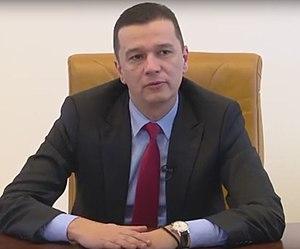
Un double référendum non contraignant a lieu le 26 mai 2019 en Roumanie en même temps que les élections européennes.
Le gouvernement Grindeanu est le gouvernement de la Roumanie du 4 janvier 2017 au 29 juin 2017, durant la huitième législature du Parlement.